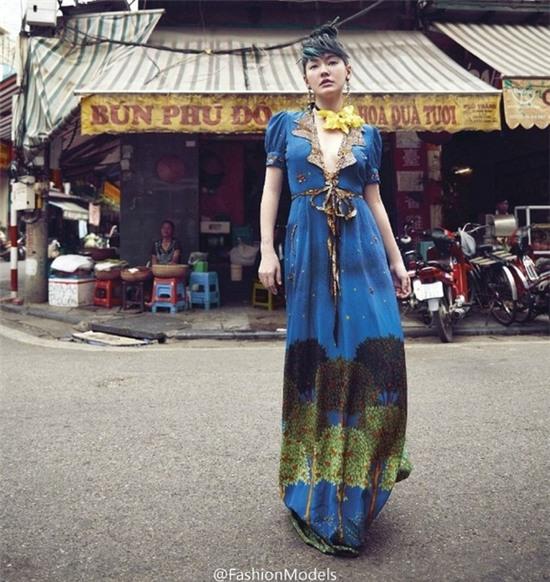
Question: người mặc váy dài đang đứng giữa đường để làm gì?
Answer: tạo dáng chụp hình